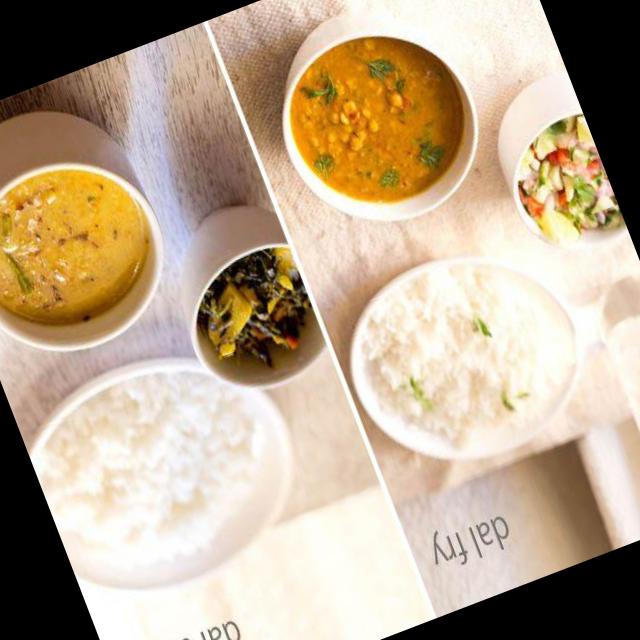
Dish: dal_makhani